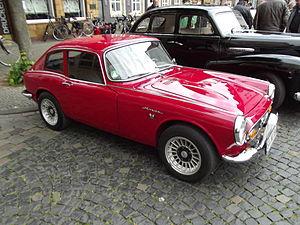
Honda Motor Co., Ltd, ou plus simplement Honda, est un constructeur automobile. C'est également un constructeur de motocyclettes, de quads, de scooters, d'avions d'affaires, de générateurs électriques, de moteurs de bateaux et d'équipements de jardinage et de bricolage. En 2008, Honda a vendu plus de dix-sept millions de moteurs à quatre temps, ce qui en a fait le plus important producteur du monde.